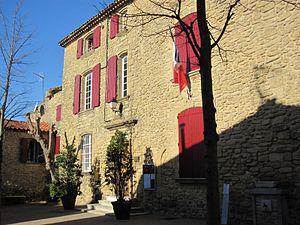
Mairie de Cornillon-Confoux France
Cornillon-Confoux est une commune française située dans le département des Bouches-du-Rhône, en région Provence-Alpes-Côte d'Azur.